SmartWings (brand)

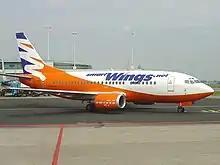
A Boeing 737-500 with the SmartWings colors painted on it.

SmartWings was the low-cost Brand of the Czech charter airline Travel Service. Travel Service operated scheduled flights to several European metropolitan and leisure destinations under the brand from its base at Václav Havel Airport Prague. In 2018, Travel Service renamed itself to Smartwings.